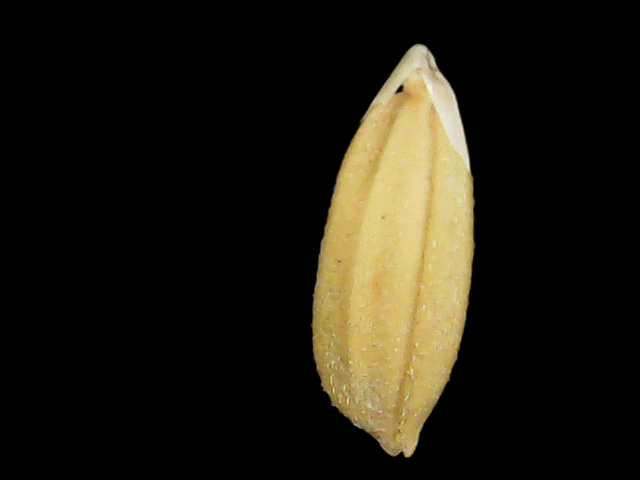
Rice variety: Binadhan10